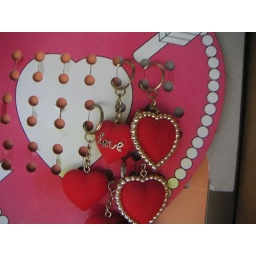
Keyrings in the window of my local shoe repair guy.